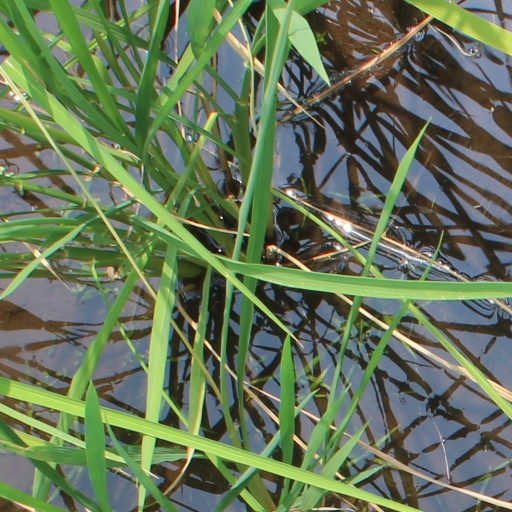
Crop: rice